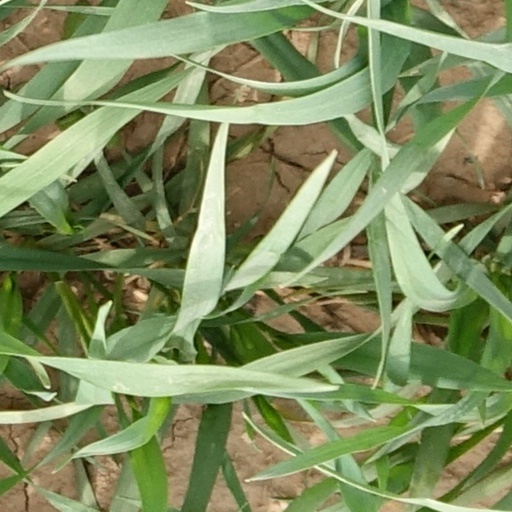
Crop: wheat